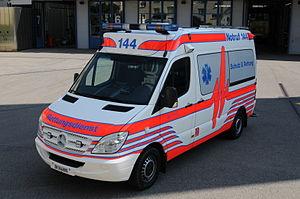
Une ambulance est un véhicule spécialement adapté et aménagé pour permettre le transport des personnes malades, blessées ou parturientes vers un établissement hospitalier — hôpital ou clinique — ou une unité de soins spécialisée.